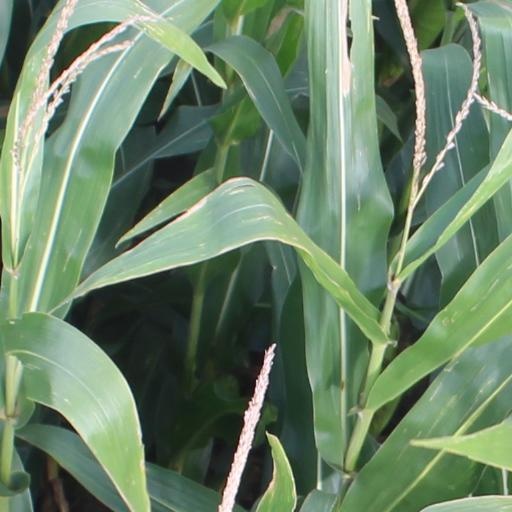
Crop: maize; corn